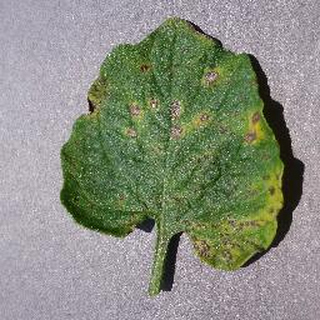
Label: tomato_septoria_leaf_spot